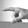
ASL letter: P